Donald Macdonald (journalist)

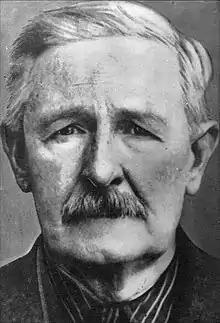
Macdonald

Donald Alaster Macdonald (6 June 1859 – 23 November 1932) was an Australian journalist and nature writer, writing under the pen names including 'Observer' and 'Gnuyang' (gossip). He was considered one of Australia's widely known journalists, and is in the Melbourne Press Club's Australian Media Hall of Fame. He was credited with making 'Australian natural history and botany popular interests'.